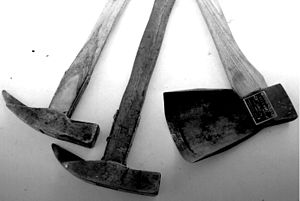
Hammer / Hammernavne
To lægtehamre (til venstre) og en økse.
En hammer er et redskab bestående af et hoved – oftest af metal – sat på et skaft, sædvanligvis lavet af træ. Den bruges til at slå ting i med: kiler, nagler og søm, eller den anvendes til sønderdeling af ting.